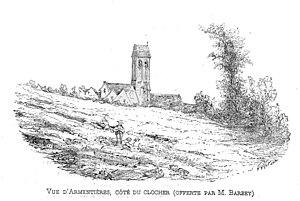
Armentières-sur-Ourcq (Aisne), sur un dessin de Pilloy.
Armentières-sur-Ourcq est une commune française située dans le département de l'Aisne, en région Hauts-de-France.
L'église Saint-Martin d'Armentières-sur-Ourcq est une église située à Armentières-sur-Ourcq, en France.